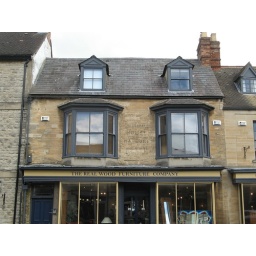
Ghost sign on house in Woodstock